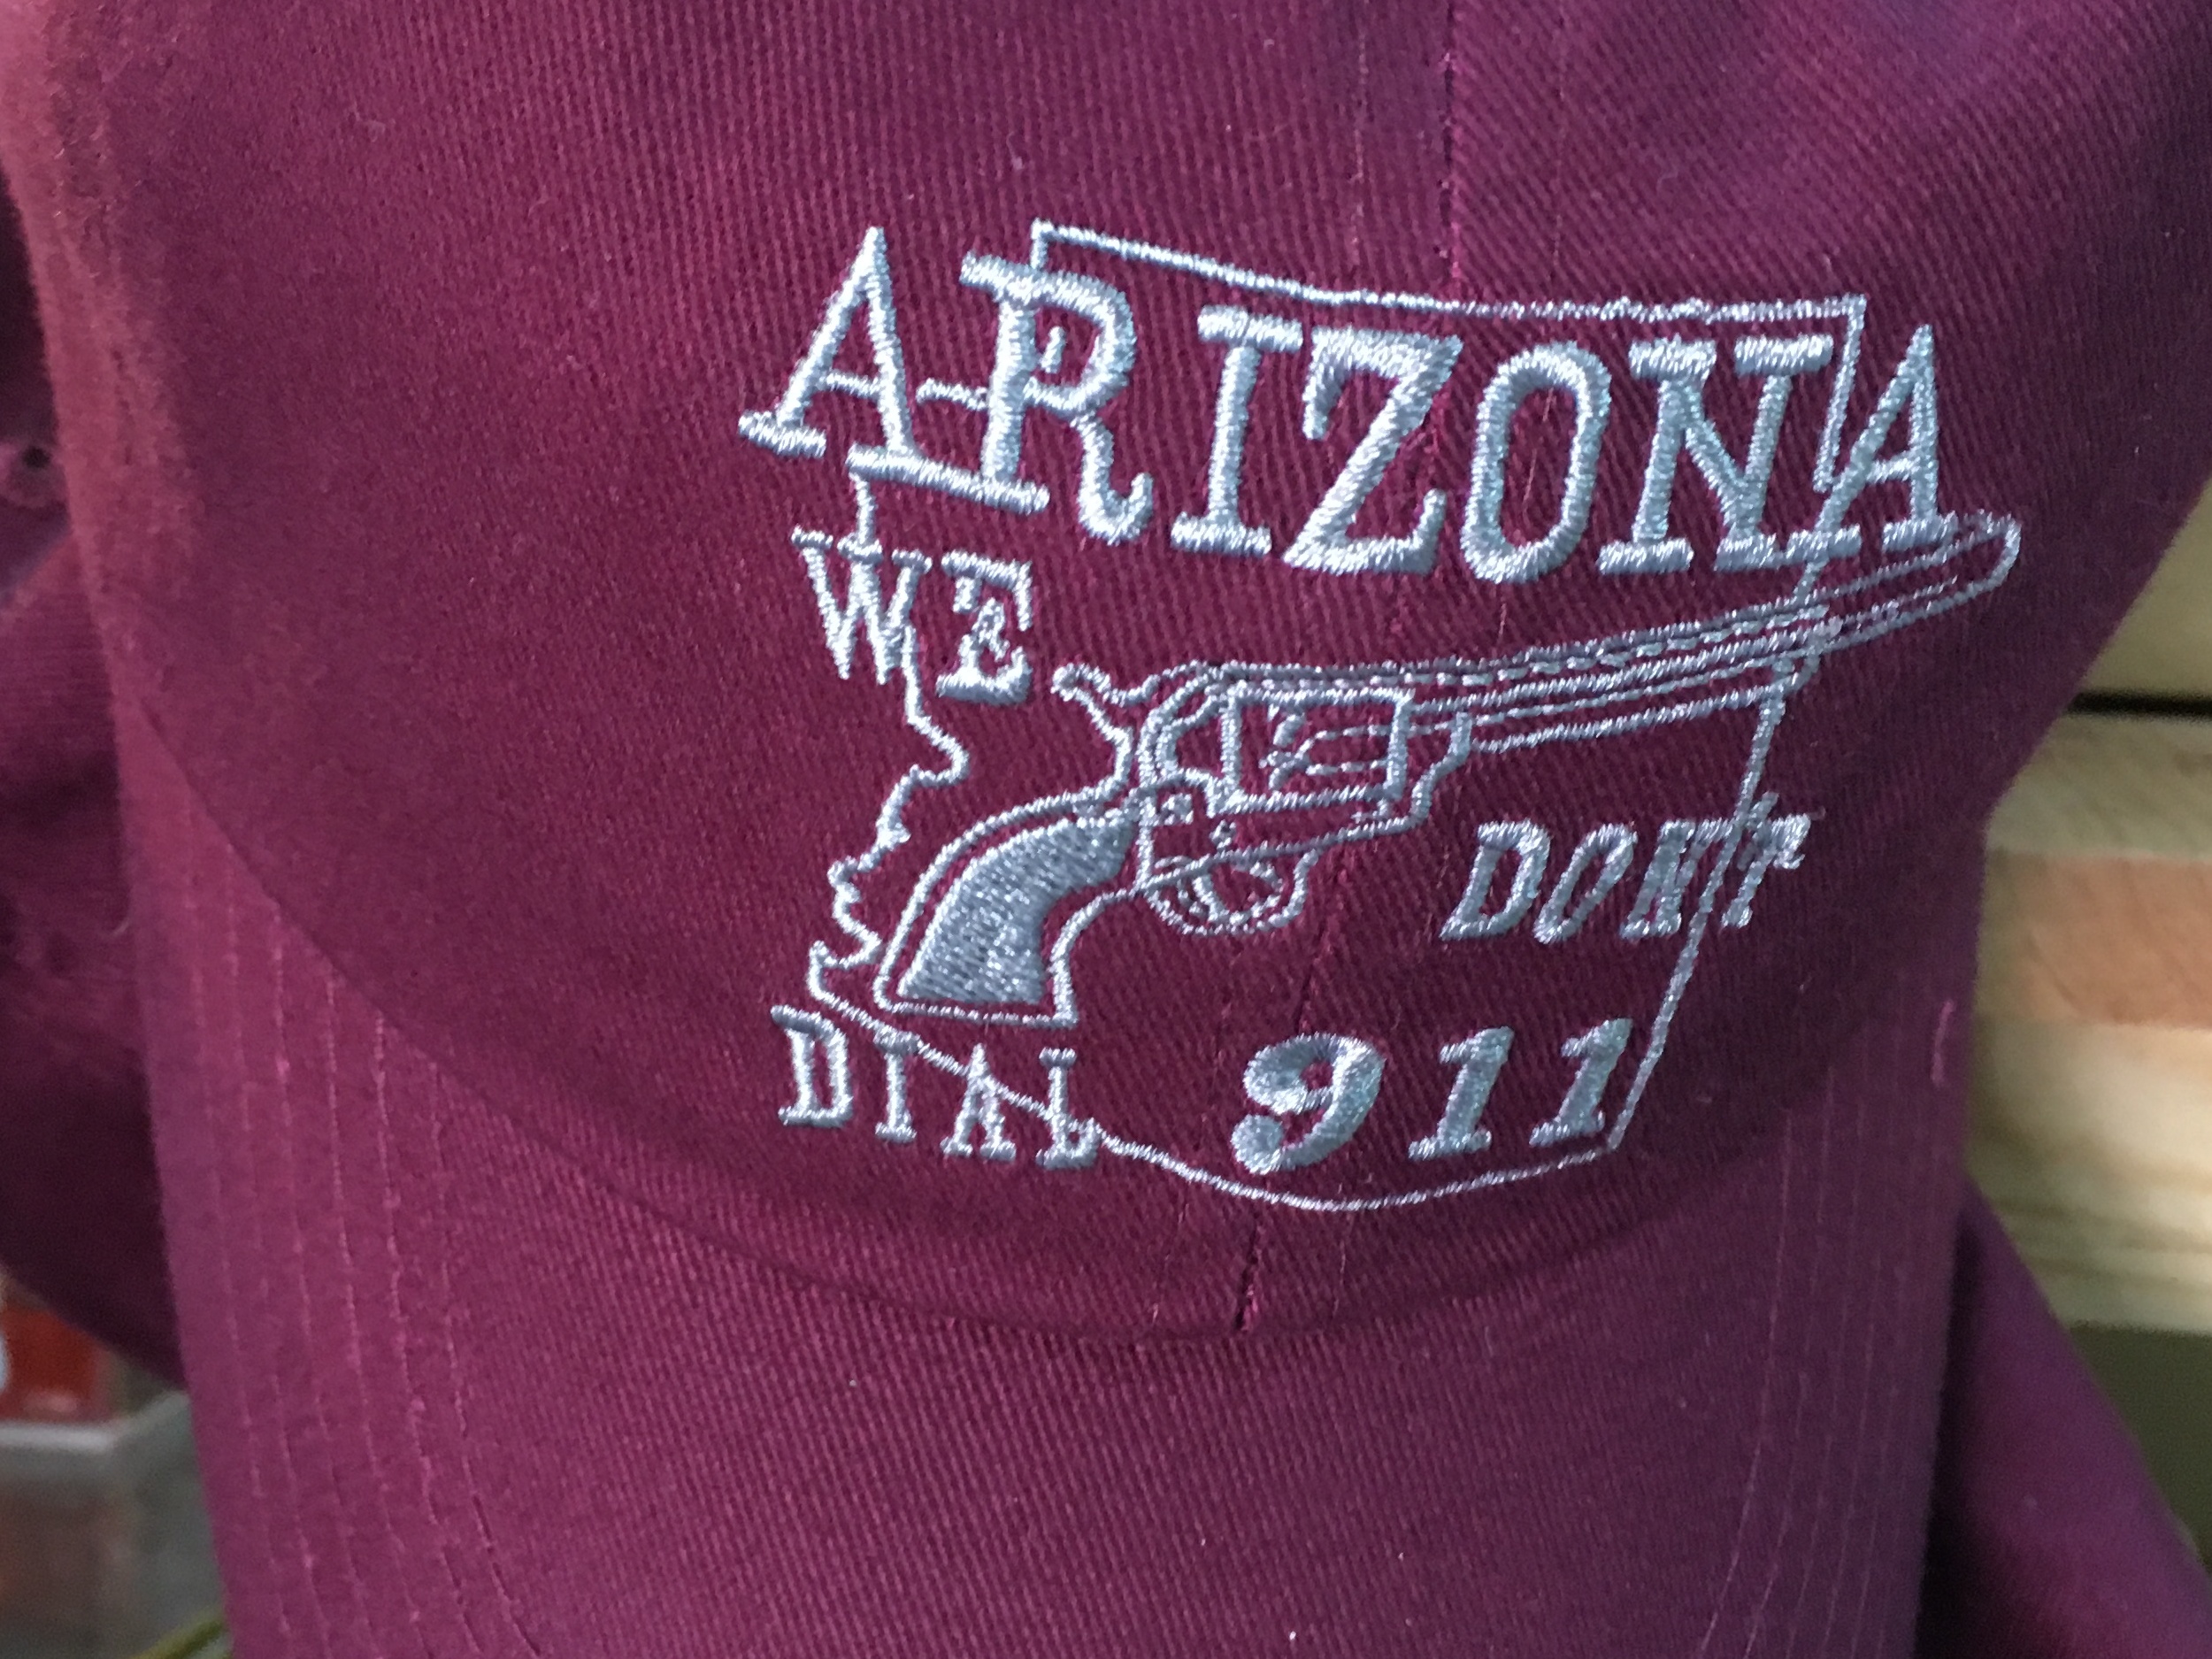
purple, clothing, pink, brand, textile, art, cap, t shirt